Mañana te cuento

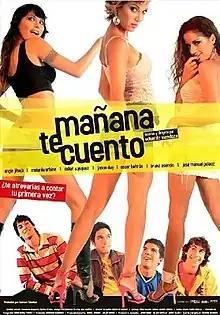
Theatrical release poster

Mañana te cuento is a 2005 Peruvian romantic comedy-drama film written and directed by Eduardo Mendoza de Echave in his directorial debut. Starring Melania Urbina, Milene Vásquez, Angie Jibaja, Bruno Ascenzo, Oscar Beltrán, Jason Day and José Manuel Peláez. It premiered on June 2, 2005, in Peruvian theaters.